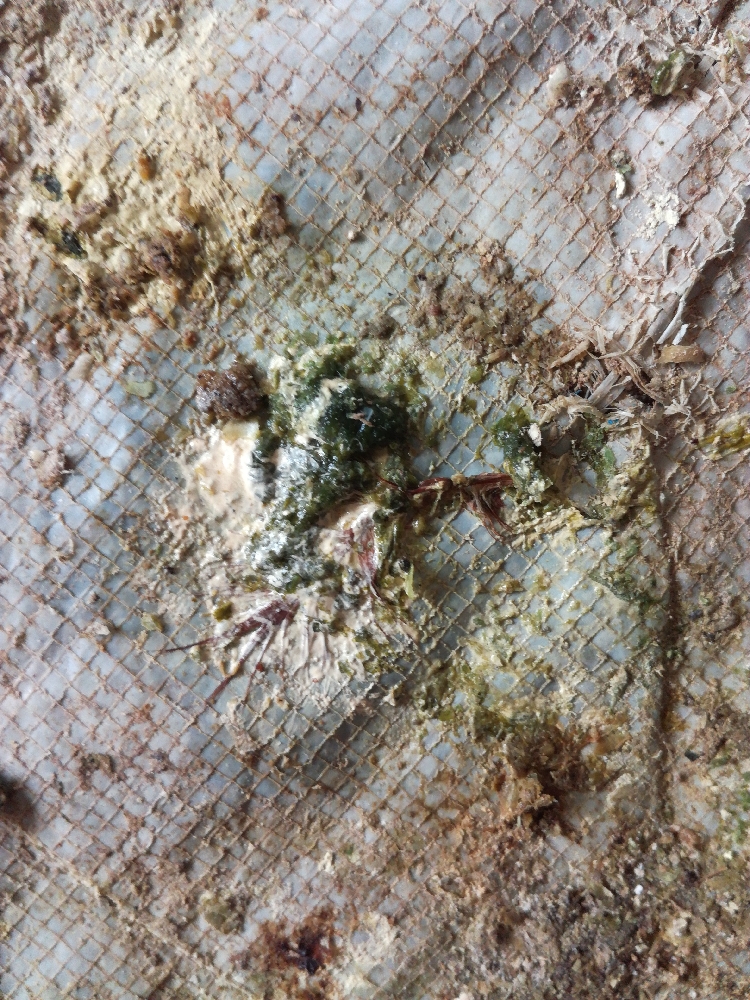
PCR-confirmed diagnosis: Newcastle disease